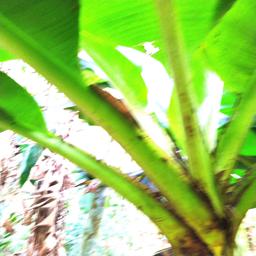
Label: JAHAJI STEM